Noname Jane

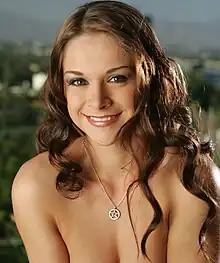
Jane in 2006

In the majority of the pornographic films in which she appeared, she used the stage name Violet Blue. In October 2007, a lawsuit brought by the author Violet Blue charged that Jane had adopted the author's name and persona, prompting Jane to change her stage name to Violetta Blue, and then to Noname Jane, in response to an injunction in the case.